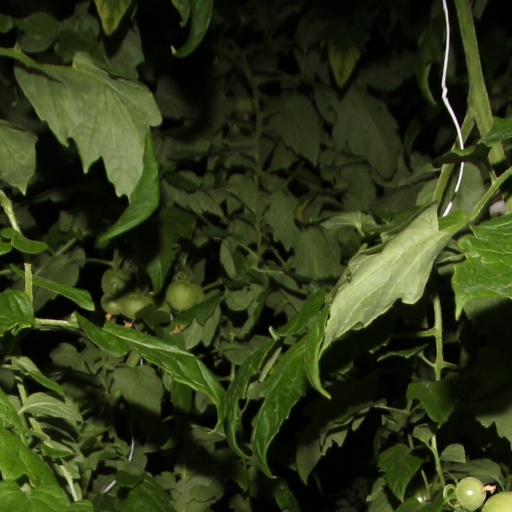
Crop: tomato